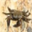
Label: cra